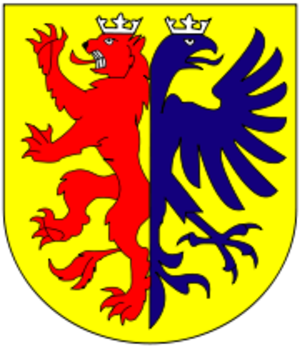
Kirchberg est une commune suisse du canton de Saint-Gall, située dans la circonscription électorale de Toggenburg.